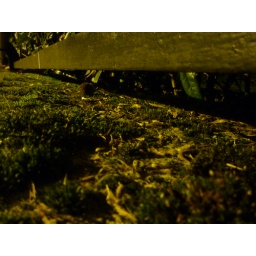
top of wall in front of gascoyne house e9, at night, 2010-12-11, 21-44-10